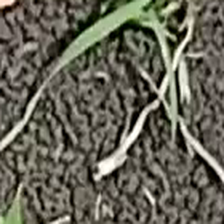
Weed species: Digitaria_SP_(Digitaria Sanguinalis )